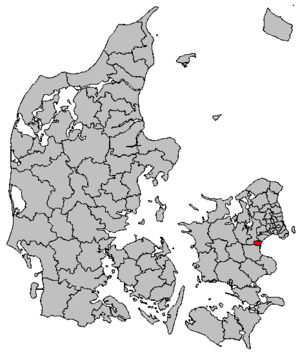
Solrød est une commune du Danemark, située dans la région du Sjælland.